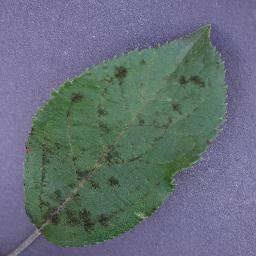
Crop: apple
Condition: scab